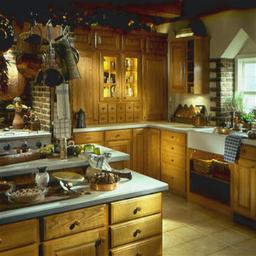
Room type: kitchen